Spiny butterfly ray

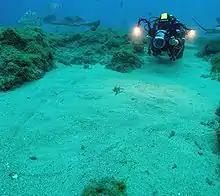
Spiny butterfly ray buried in sand

This species has a patchy and discontinuous distribution in Atlantic tropical and warm-temperate waters. In the western Atlantic it is found from Massachusetts, United States to Buenos Aires Province, Argentina; it is rare in the Gulf of Mexico and common in the mouths of tidal creeks along the Virginia coast. In the eastern Atlantic, it is found from Portugal to Angola, including Madeira and the Canary Islands. It is also recorded in the Mediterranean and Black Seas. It is found in shallow brackish and coastal waters over soft sandy or muddy substrates, at a depth of . This ray is uncommon overall but can be locally abundant in suitable habitat. Individuals may segregate by sex, with females usually staying in deeper water but moving inshore to breed.